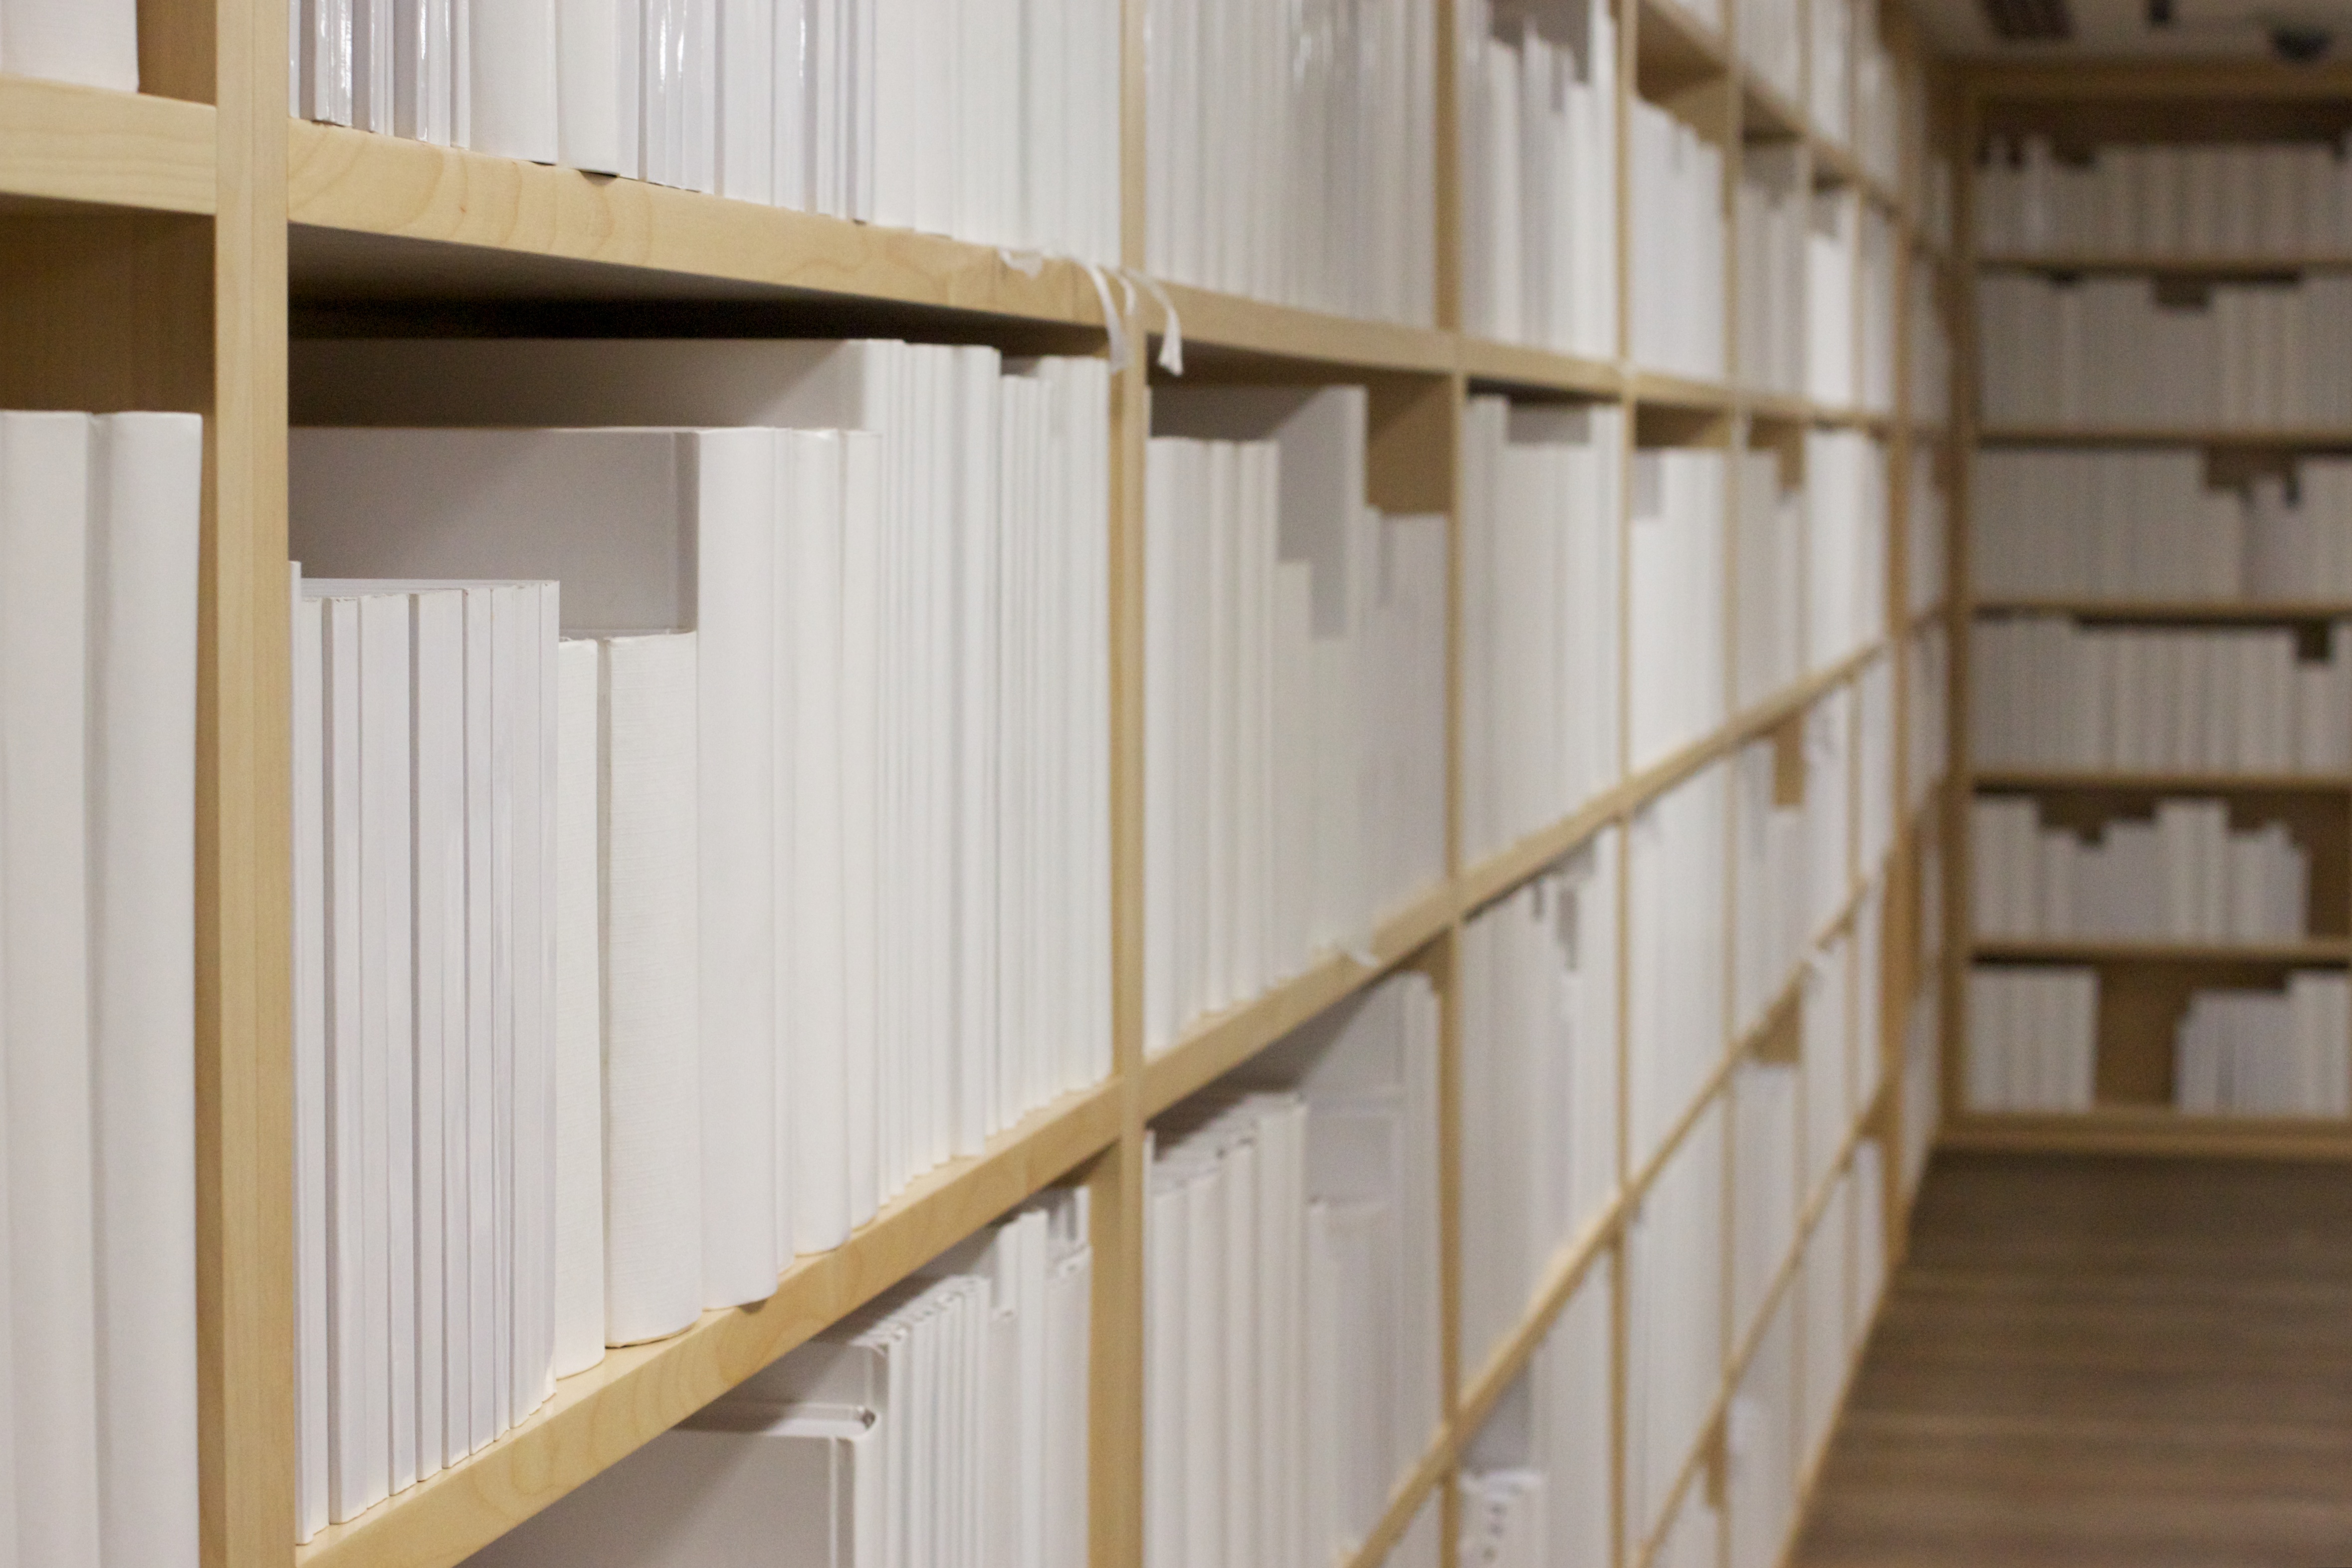
wood, floor, wall, furniture, interior design, handrail, product, hardwood, stairs, auodyssey, baluster, window covering